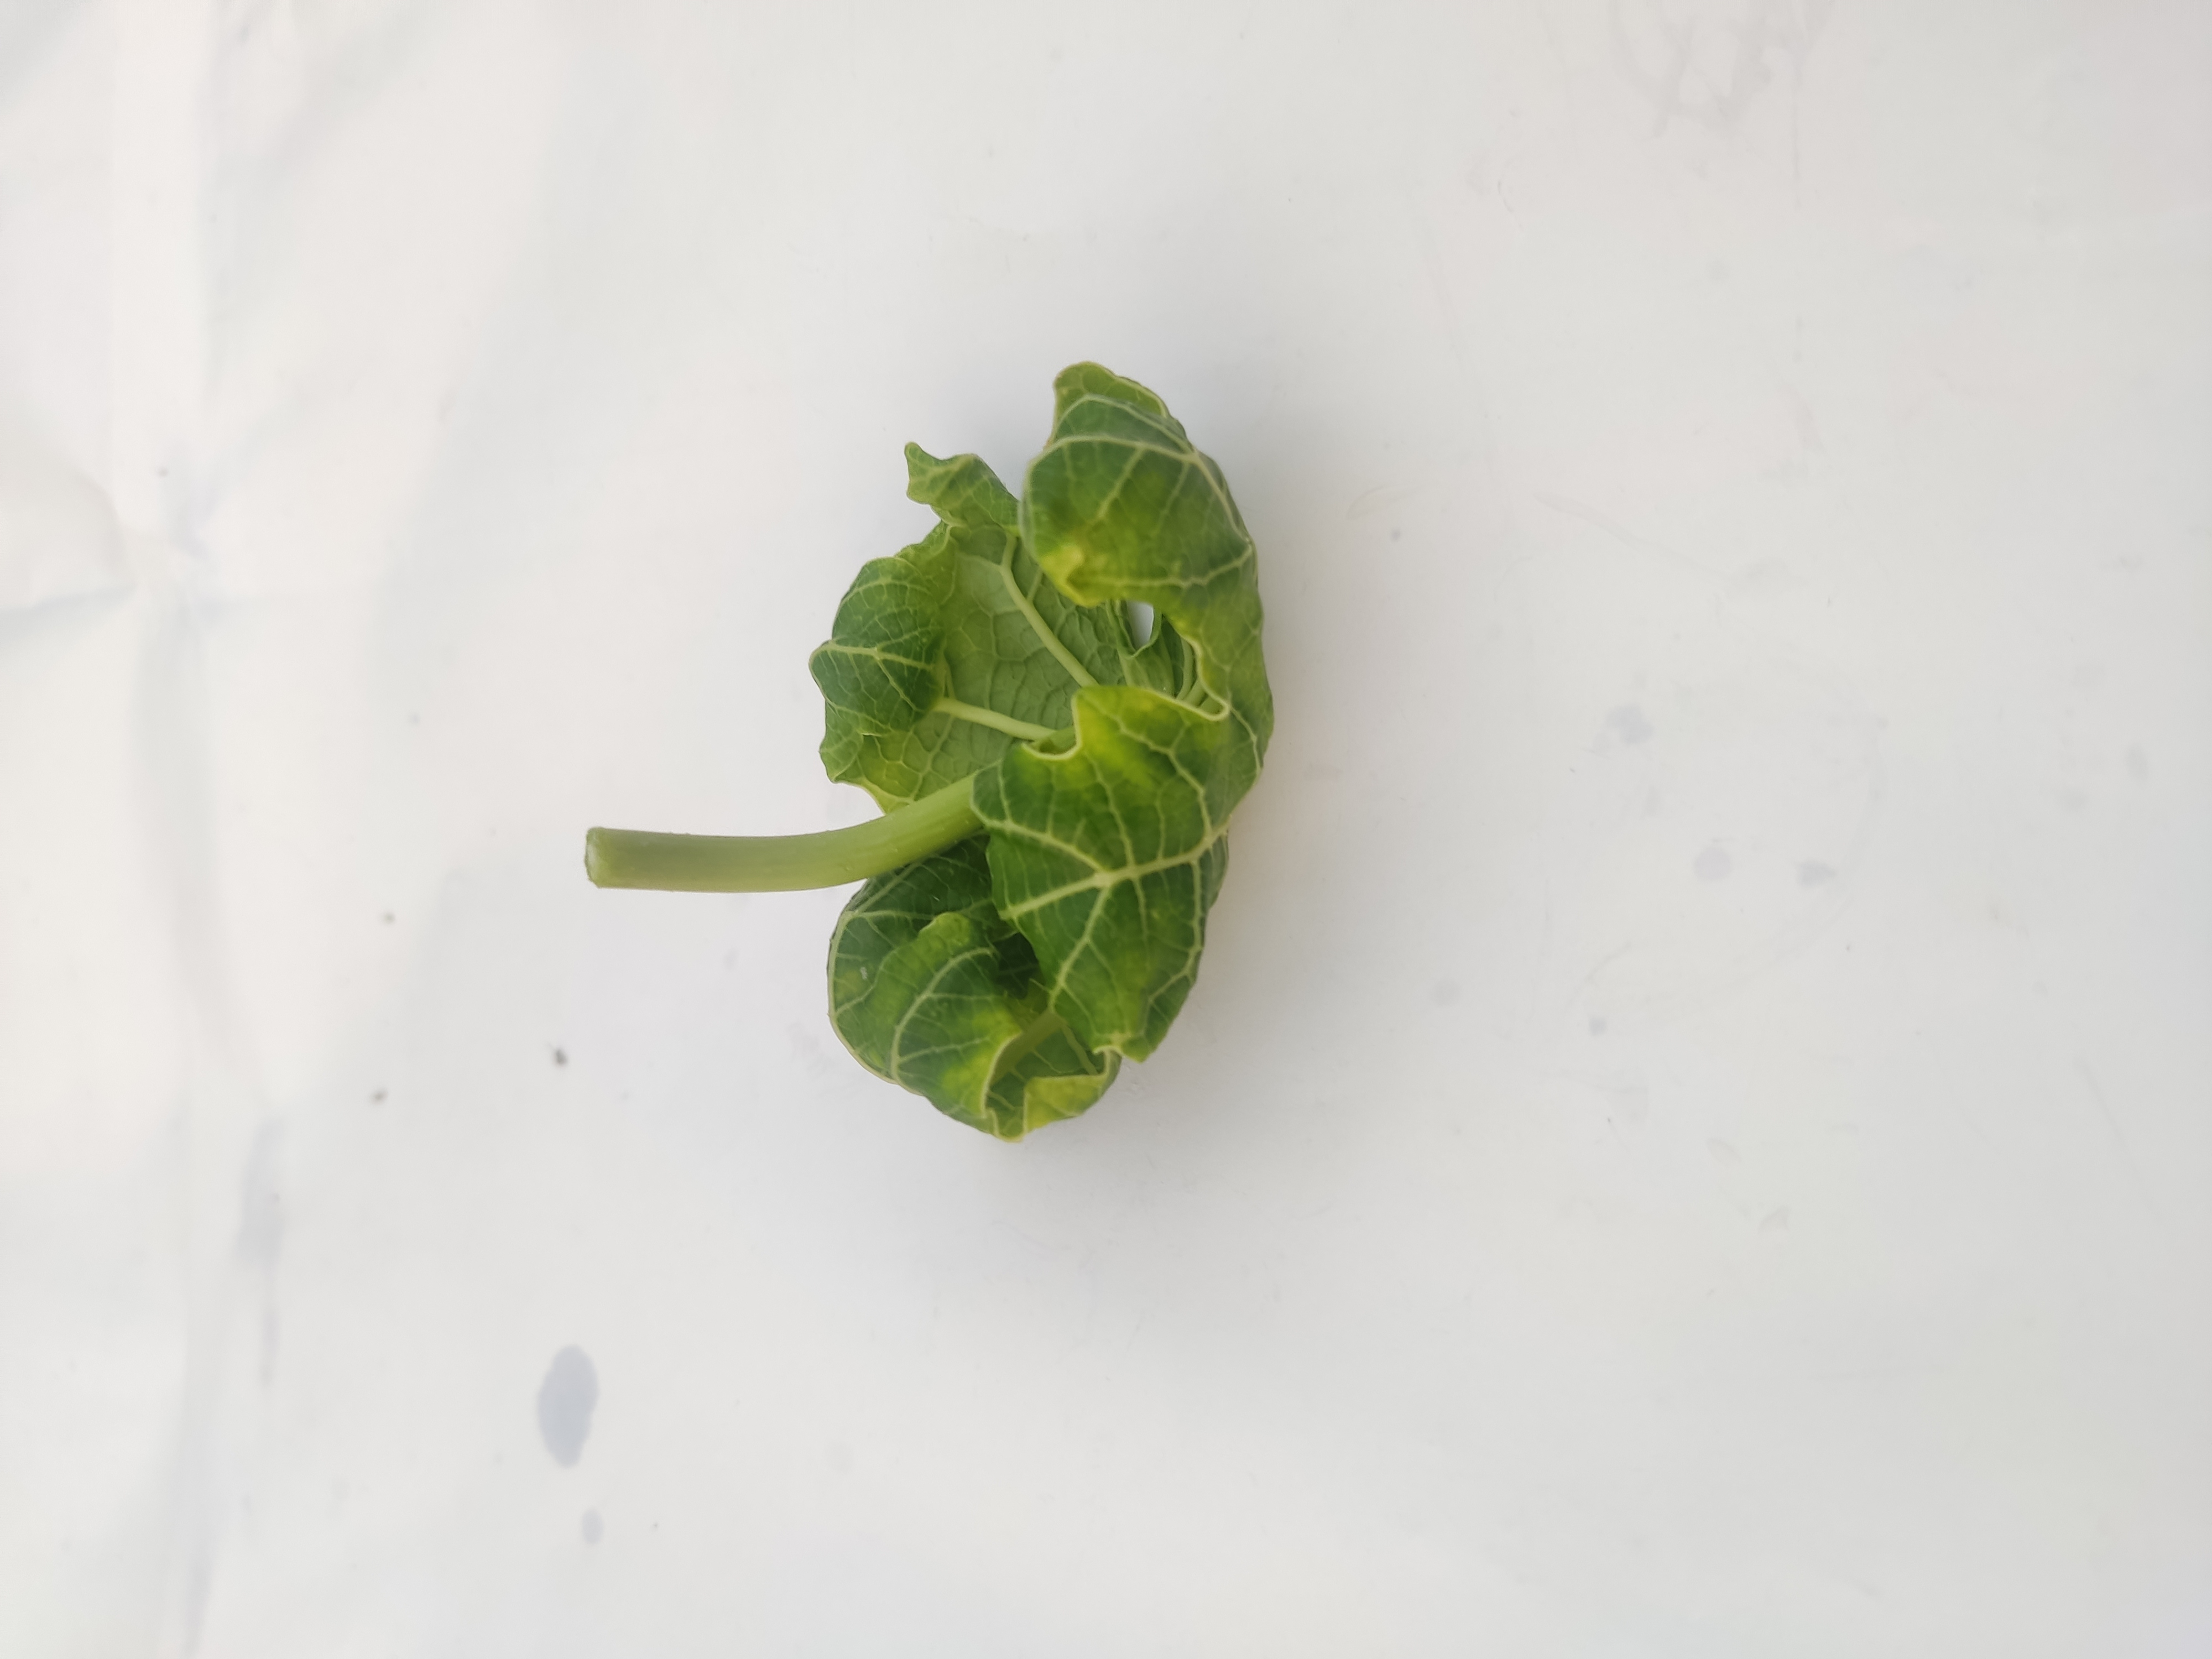
Label: Leaf Curl